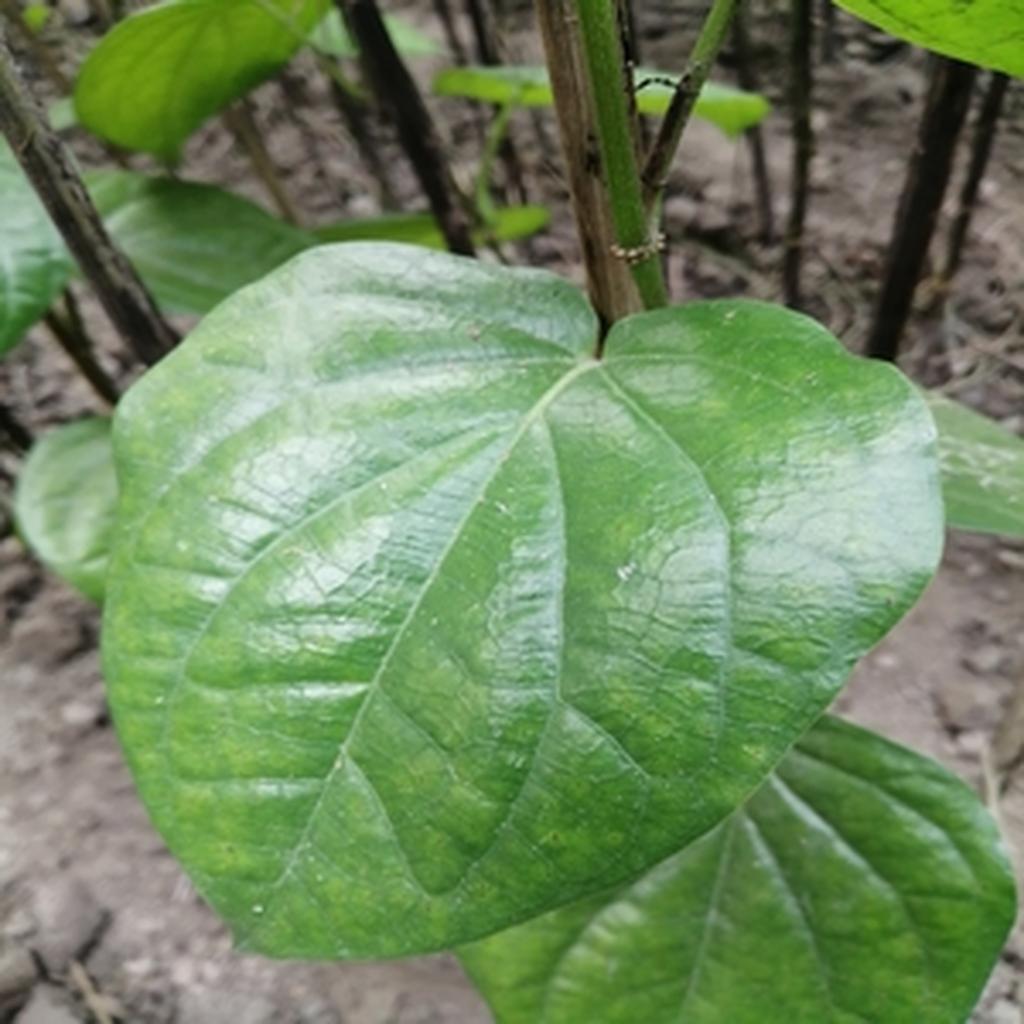
Label: Healthy_Leaf